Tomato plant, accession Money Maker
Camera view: tilt-top (135 deg); turntable rotation: 210 degrees
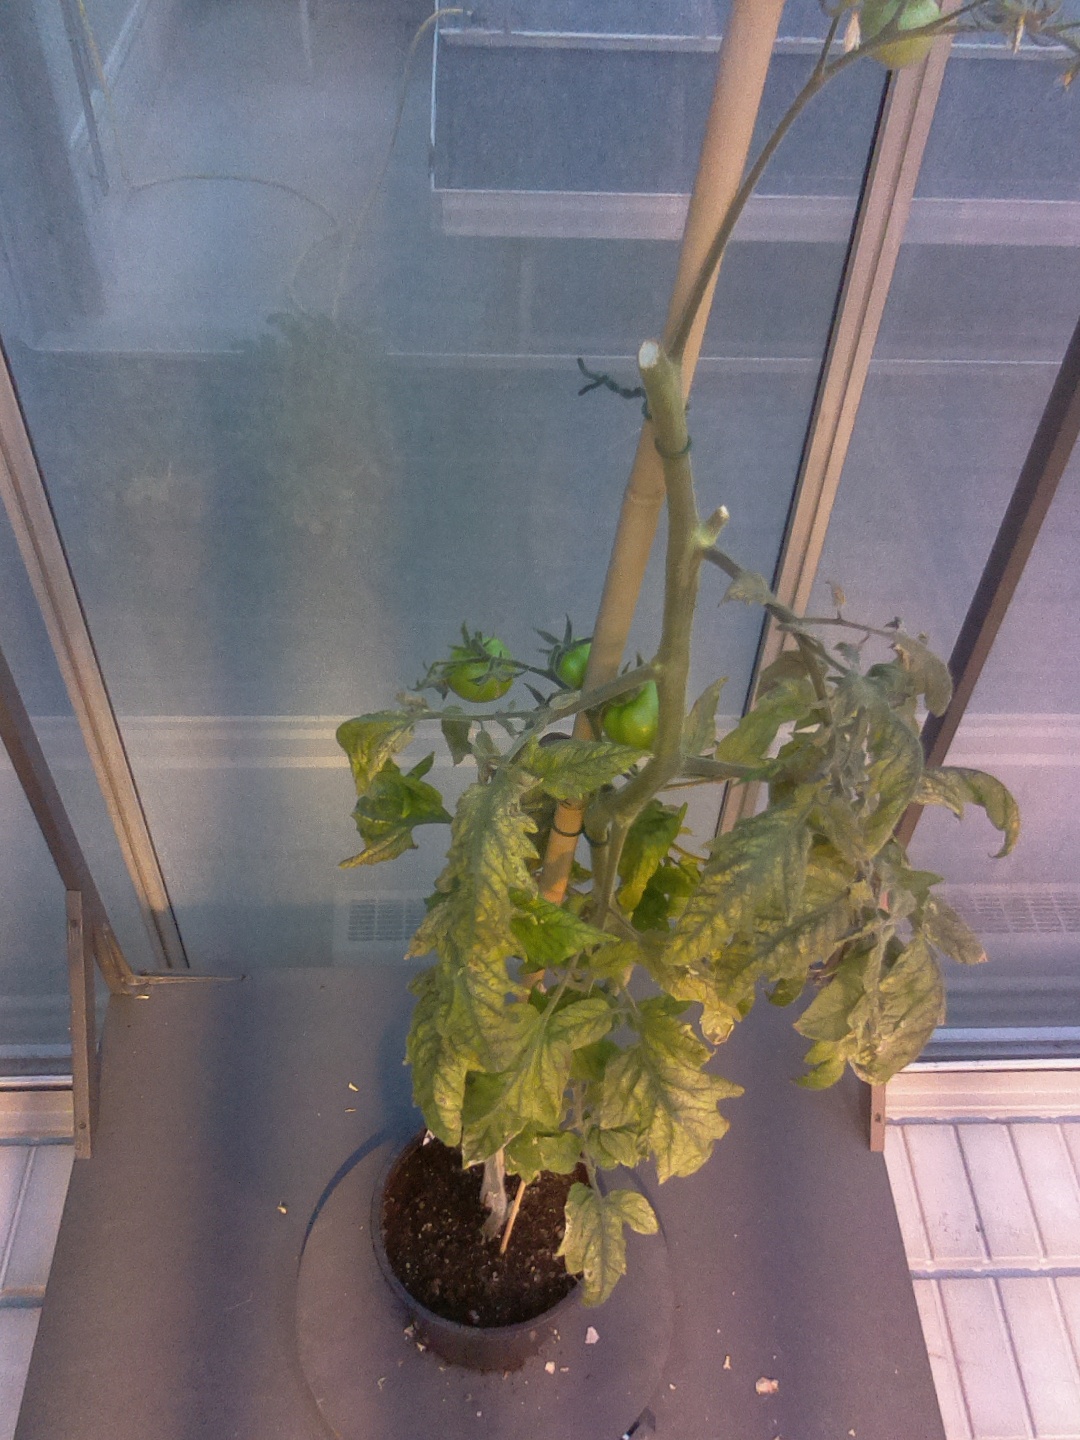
BBCH growth stage 78: 80% -90% of final fruit size